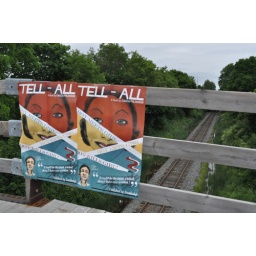
@chuckpalahniuk #tellallposter high traffic bridge over train tracks.